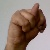
The image shows a hand gesture representing the letter 'N' in Indian Sign Language.